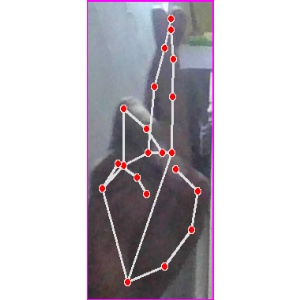
अक्षर: र